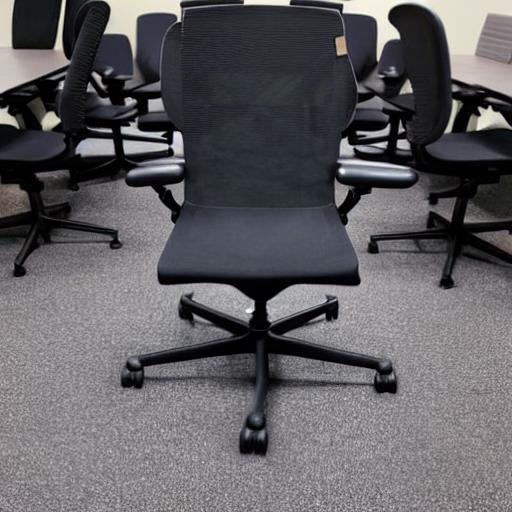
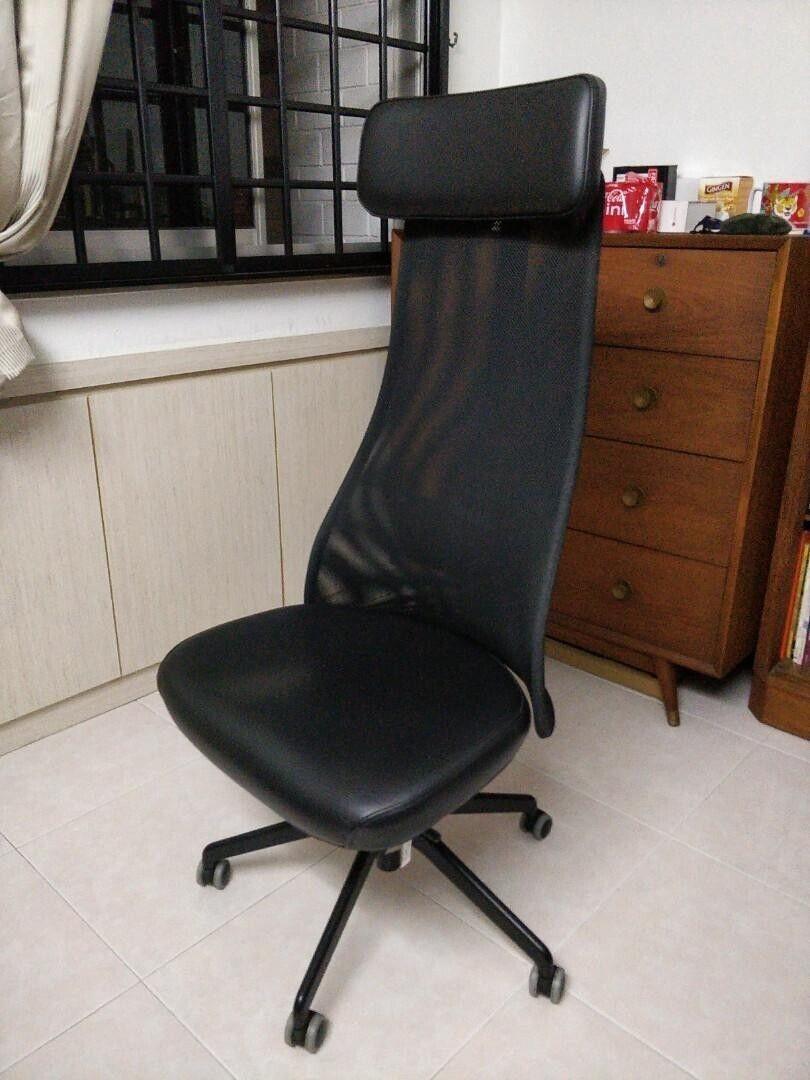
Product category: items_chair
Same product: no